Montana State Prison

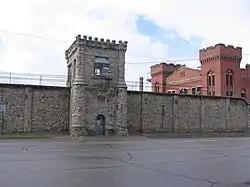
Old Montana Prison main entrance

The Montana State Prison is an American men's correctional facility of the Montana Department of Corrections in unincorporated Powell County, Montana, about west of Deer Lodge. The current facility was constructed between 1974 and 1979 in response to the continued degeneration of the original facility located in downtown Deer Lodge.